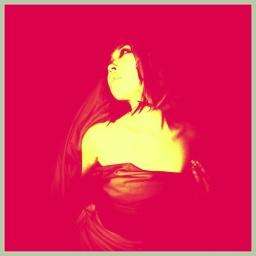
girl in pink II - JPG -